Littlejohn adaptor

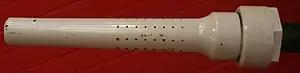

The adaptor took the form of a reducing bore that was screwed on to the end of the gun. This was coupled with a round formed from a hard core (tungsten) inside a softer metal casing - the armour-piercing, composite non-rigid (APCNR) design.